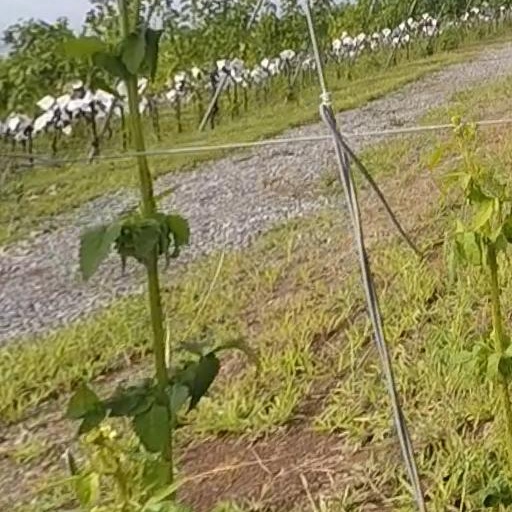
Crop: grape